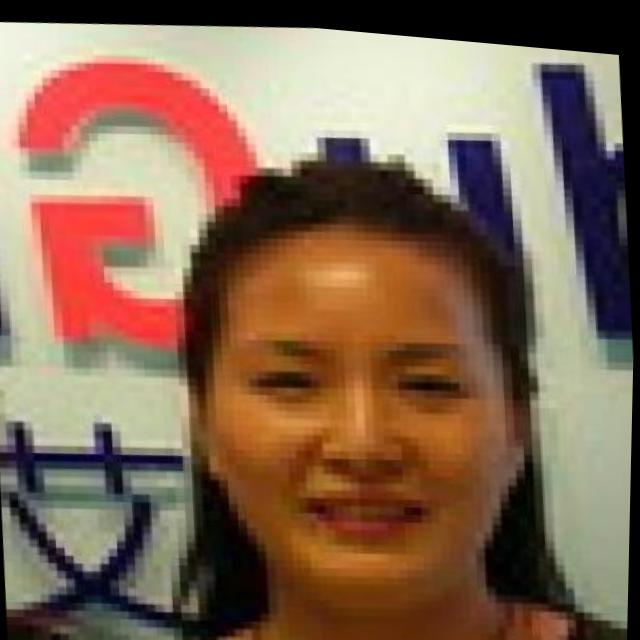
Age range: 21-44